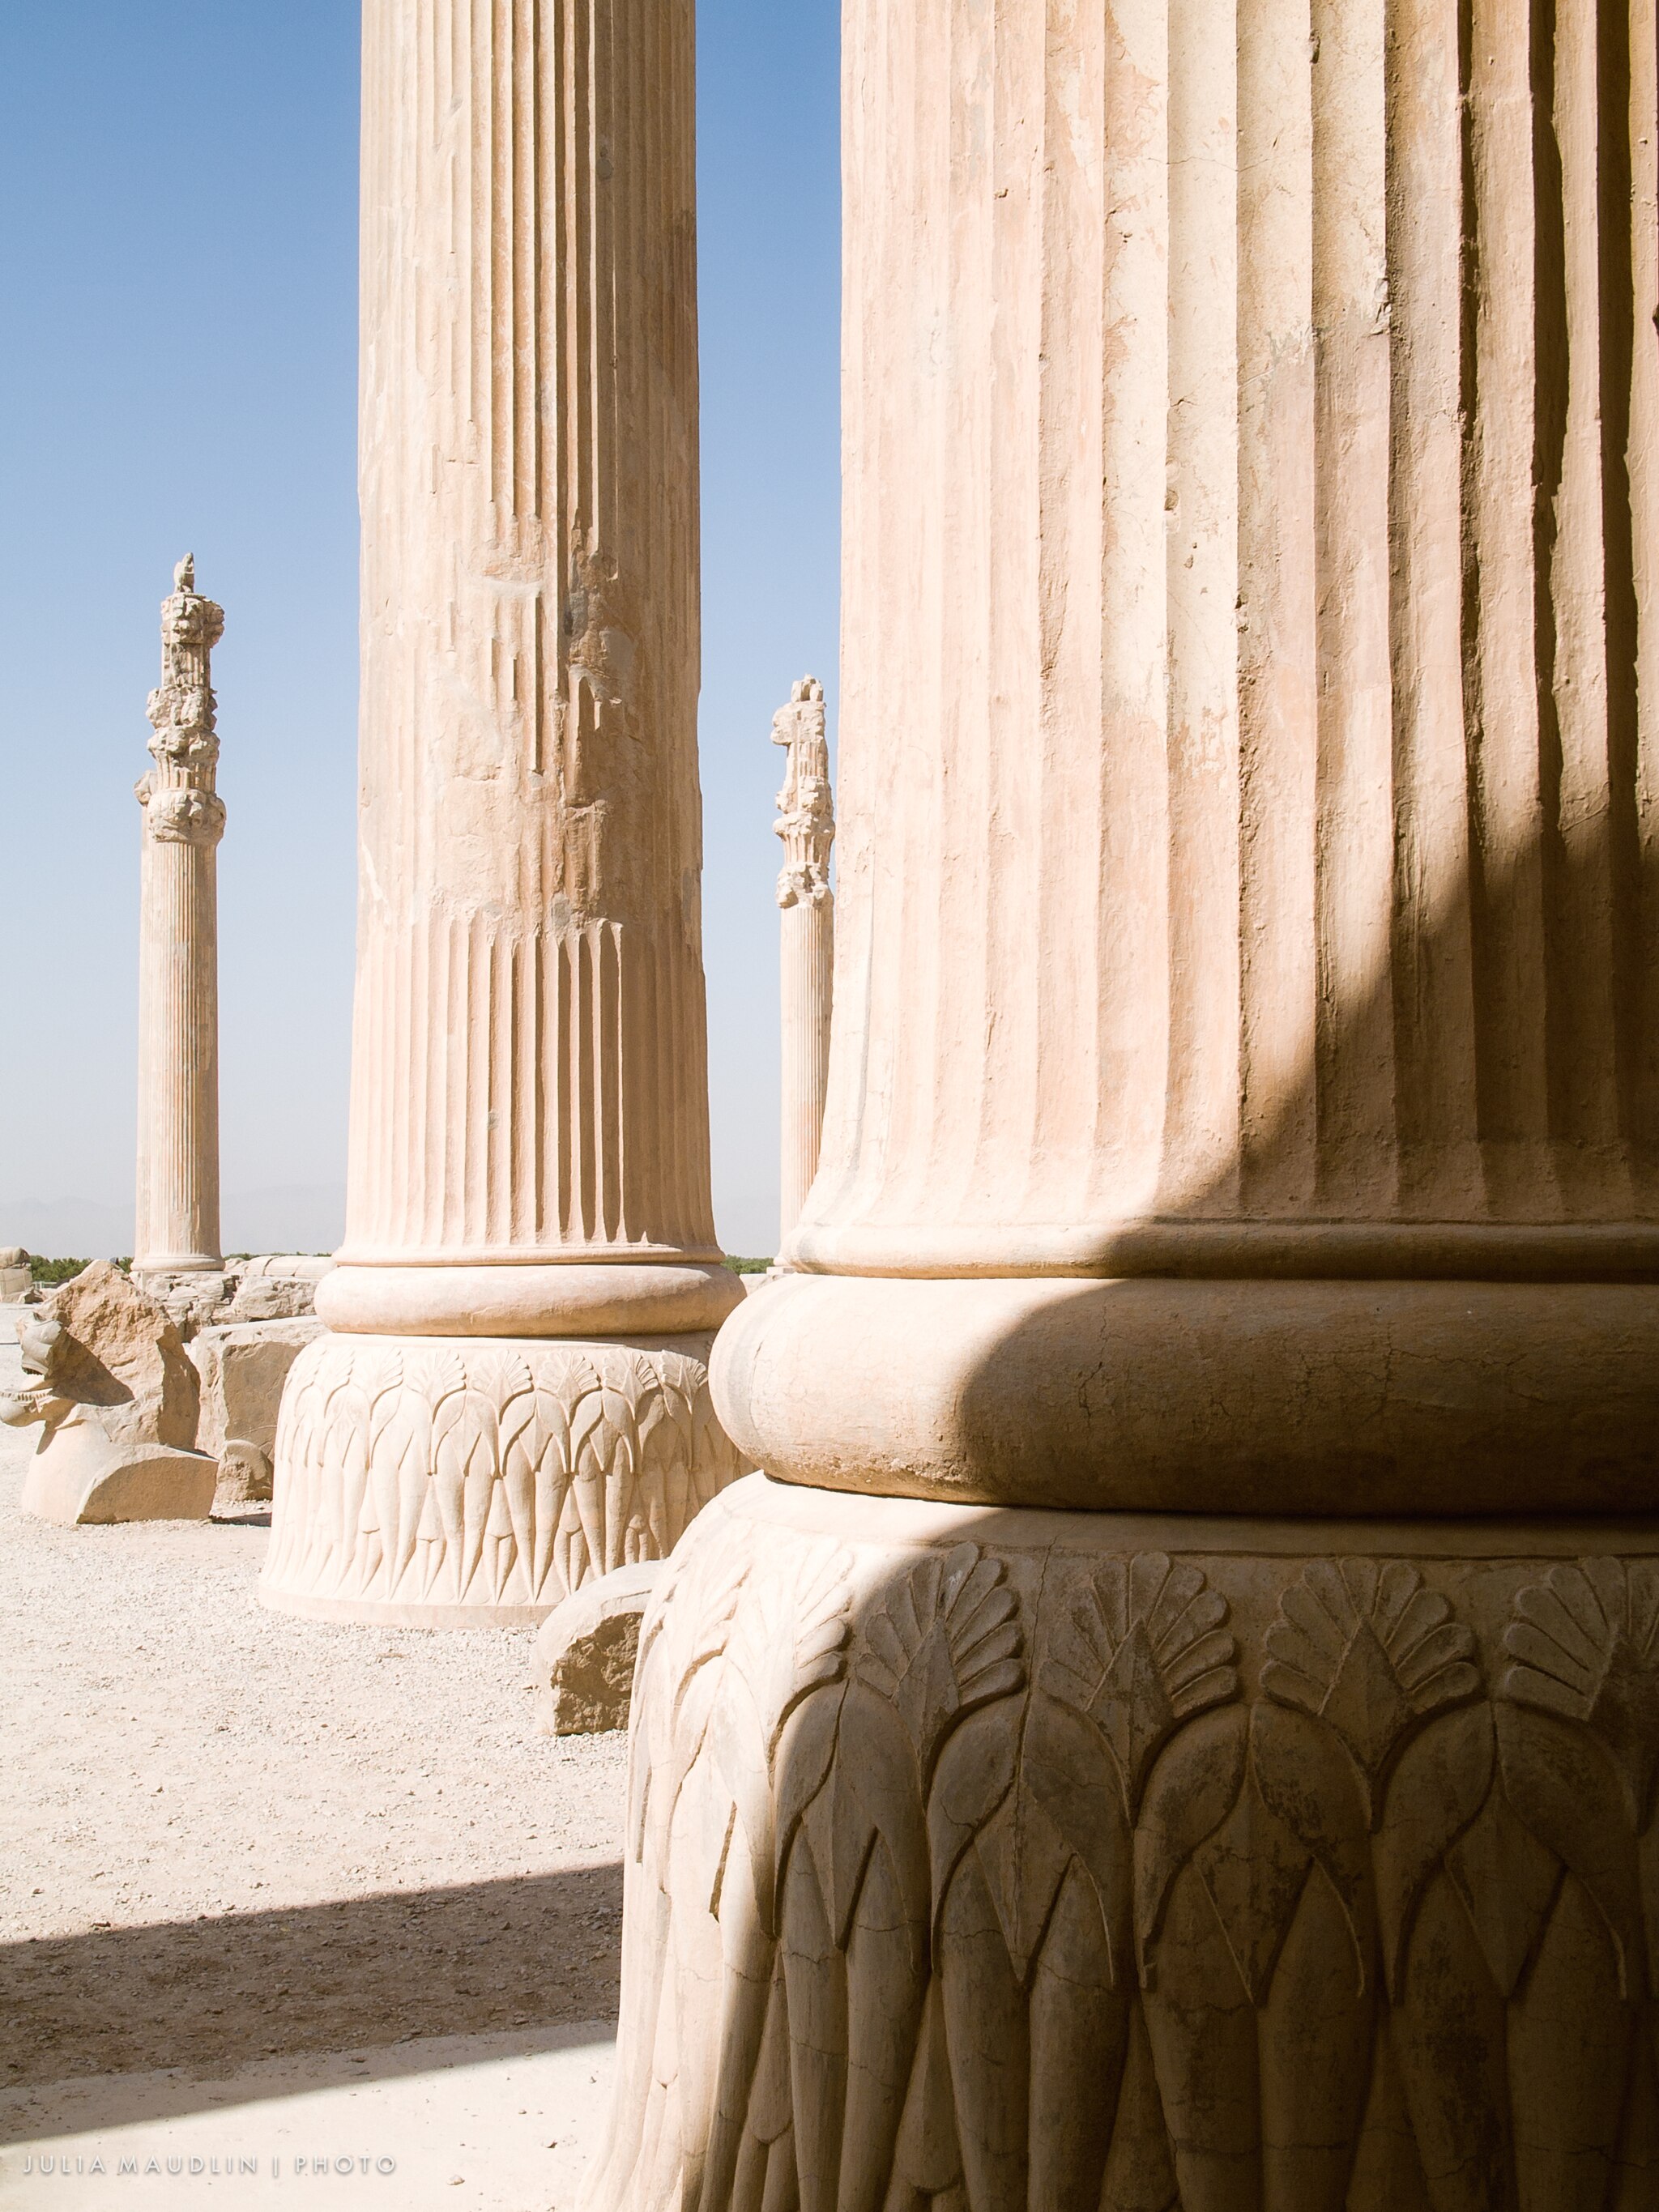
Title: Columns, Persepolis, Iran (14471667541)
Description: Columns, Persepolis, Iran
Date: 2008-10-14 23:27
Categories: Files with coordinates missing SDC location of creation, Flickr images reviewed by FlickreviewR 2, 2008 in Persepolis, Details of Apadana of Persepolis, Photographs by Julia Maudlin